Schinznach-Bad

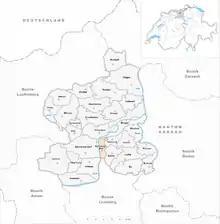
Schinznach-Bad

Schinznach-Bad is a former municipality in the district of Brugg in canton of Aargau in Switzerland. On 1 January 2020 the municipality of Schinznach-Bad merged into Brugg.